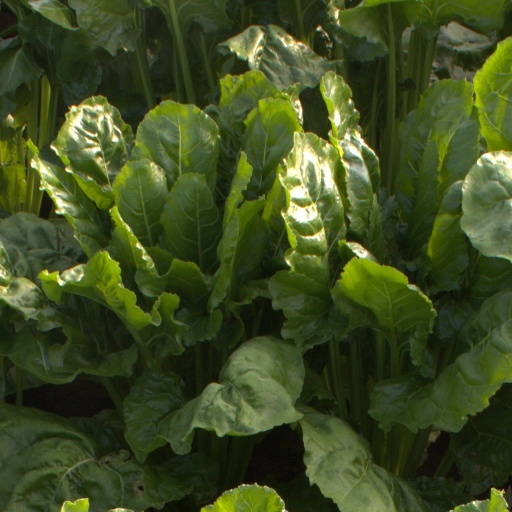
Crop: sugar beet